Coiled-coil domain containing 42B

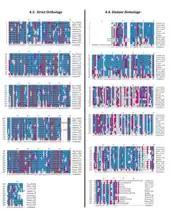
Strict orthologs vs. Distant Homologs for CCDC42B.

According to Biology Workbench, a phylogenetic tree was constructed showing the divergent of CCDC42B across species.The percent identity vs. the divergent time of orthologs species compared to human sequence is shown below. The figure illustrates the evolutionary history of CCDC42B gene in various species (shown in the orthologs space). The closely related species has higher percent identity, which provides statistical evidence for higher amino acids conservation.Distantly related species to human CCDC42B showed lower percent identity, which supports the few conservation of amino acid residue. The figure highlights the amount of changes occurred in CCDC42B evolution and rate of mutation in the gene.